Uniforms of the Canadian Armed Forces

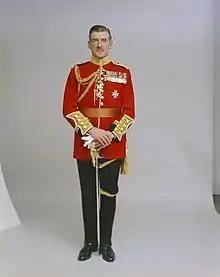
Major General Desmond Smith in a full dress scarlet tunic.

The Canadian Army's universal full dress uniforms includes a scarlet tunic, midnight blue trousers with a scarlet trouser stripe. The scarlet tunic includes white pipings, and the unit's facing colours on the tunic's collar, and shoulder strap. The tunic's sleeve also has a trefoil-shaped Austrian knot embroidered on the exterior cuff. The authorized headgear for the universal full dress uniform is a white Wolseley helmet. A white ceremonial belt is also authorized for ceremonial wear.